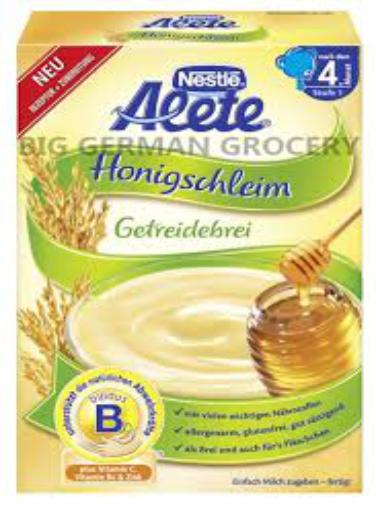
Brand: Alete
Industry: Food